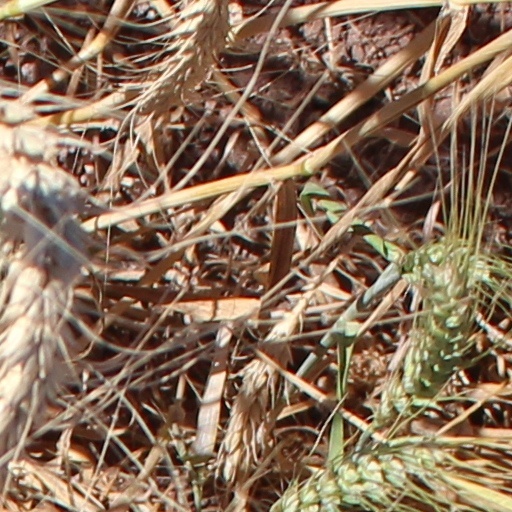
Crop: wheat